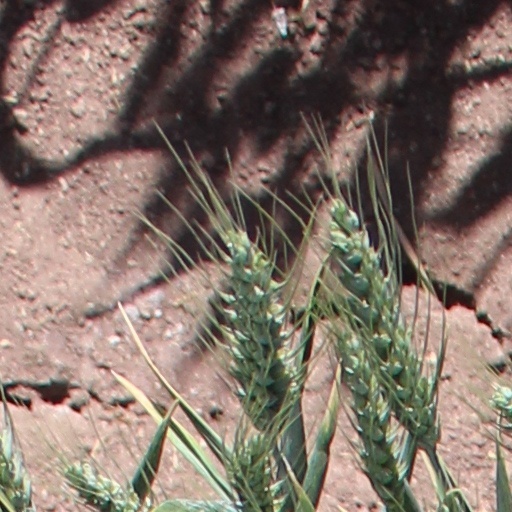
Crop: wheat